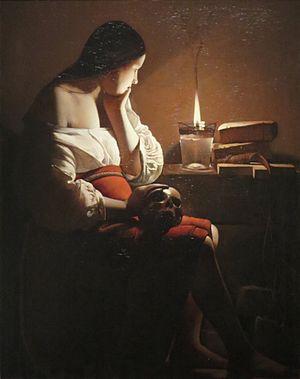
La Petite Sirène est le 36ᵉ long-métrage d'animation et le 28ᵉ « Classique d'animation » des studios Disney. Sorti en 1989, il s'inspire du conte du même nom de Hans Christian Andersen, publié en 1836.